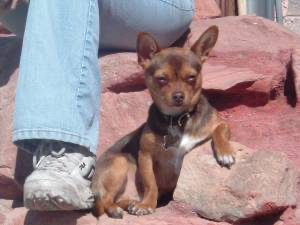
Animal: dog
Breed: chihuahua